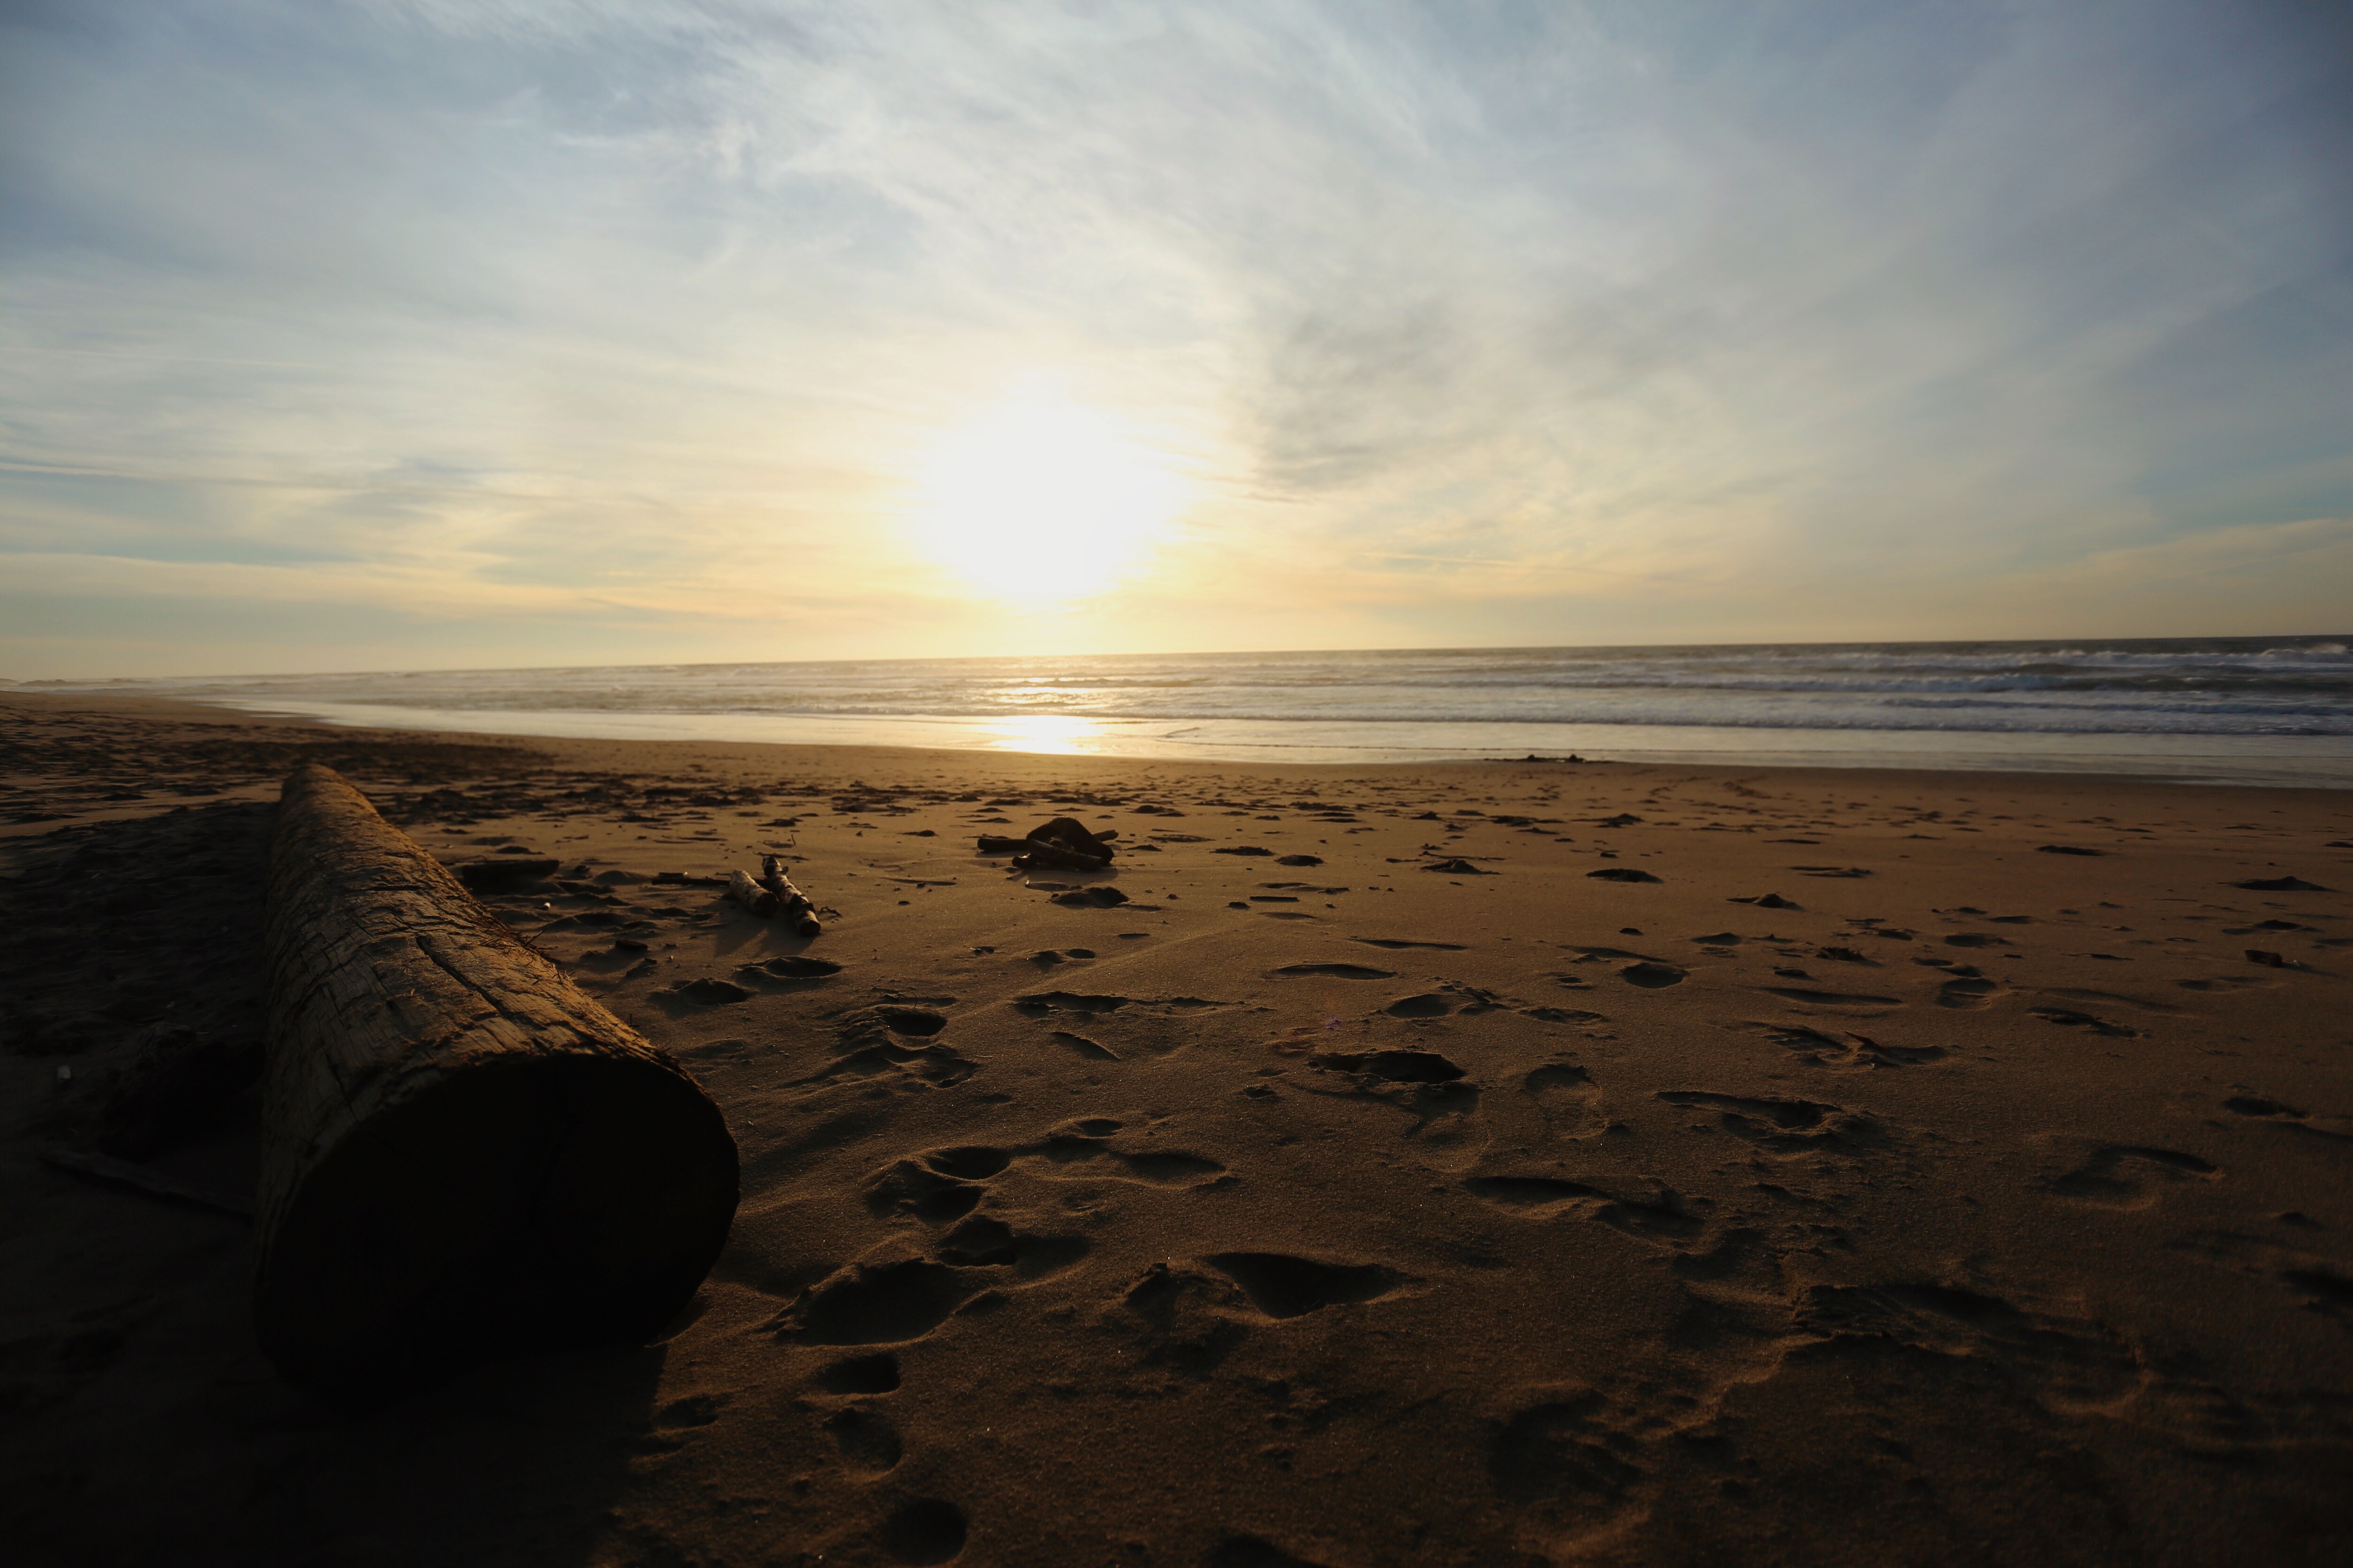
beach, sea, coast, sand, rock, ocean, horizon, cloud, sky, sun, sunrise, sunset, sunlight, morning, shore, wave, dawn, shoreline, dusk, evening, reflection, material, body of water, cape, wind wave